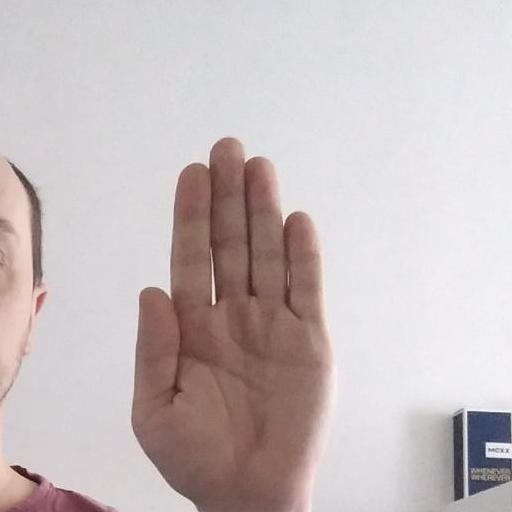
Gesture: stop